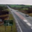
Label: road